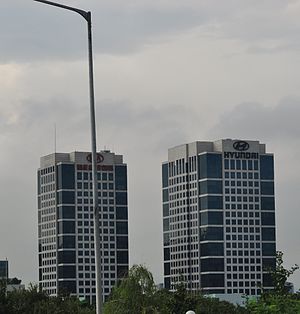
Hyundai Motor
Hyundai Motor Company er en sydkoreansk multinational bilproducent med hovedsæde i Seoul. Hyundai er etableret i 1967 og udgør sammen med Kia Hyundai Motor Group, som er verdens fjerdestørste bilfabrikant, målt på antal solgte motorkøretøjer i 2010. Hyundai var i 2008 verdens 8. største bilproducent. I 2010 solgte Hyundai over 3,6 mio. køretøjer på verdensplan.